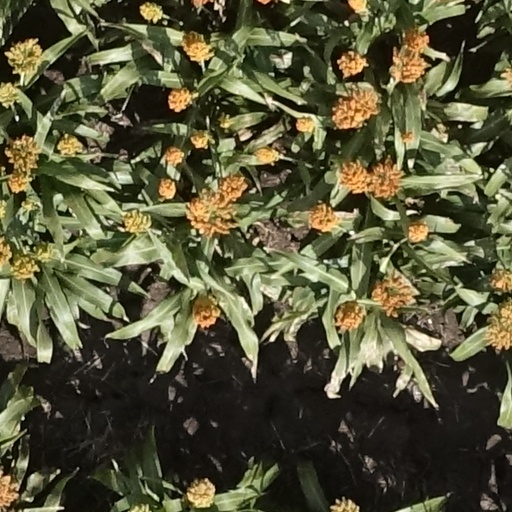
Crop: sorghum